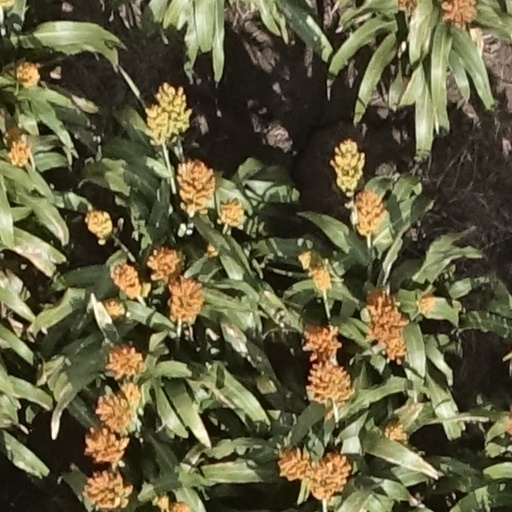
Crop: sorghum